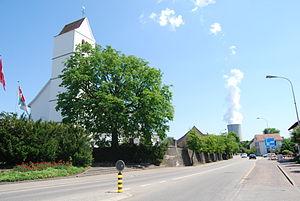
Obergösgen est une commune suisse du canton de Soleure, située dans le district de Gösgen.